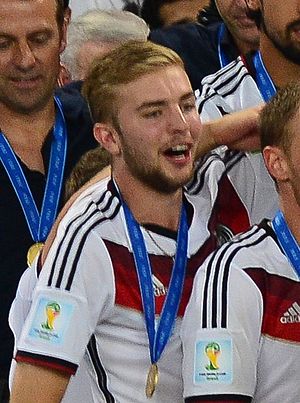
Christoph Kramer
Christoph Kramer er en tysk fodboldspiller, der spiller som defensiv midtbane hos Borussia Mönchengladbach i den tyske Bundesliga. Han har tidligere spillet for blandt andet Bayer Leverkusen og VfL Bochum.